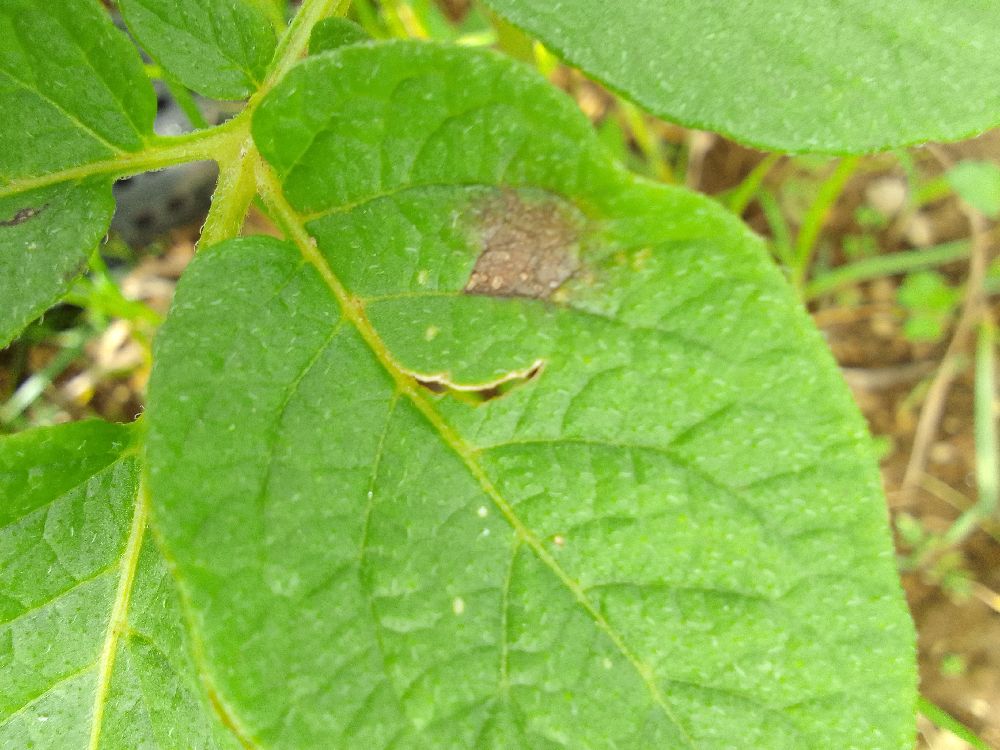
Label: Early blight